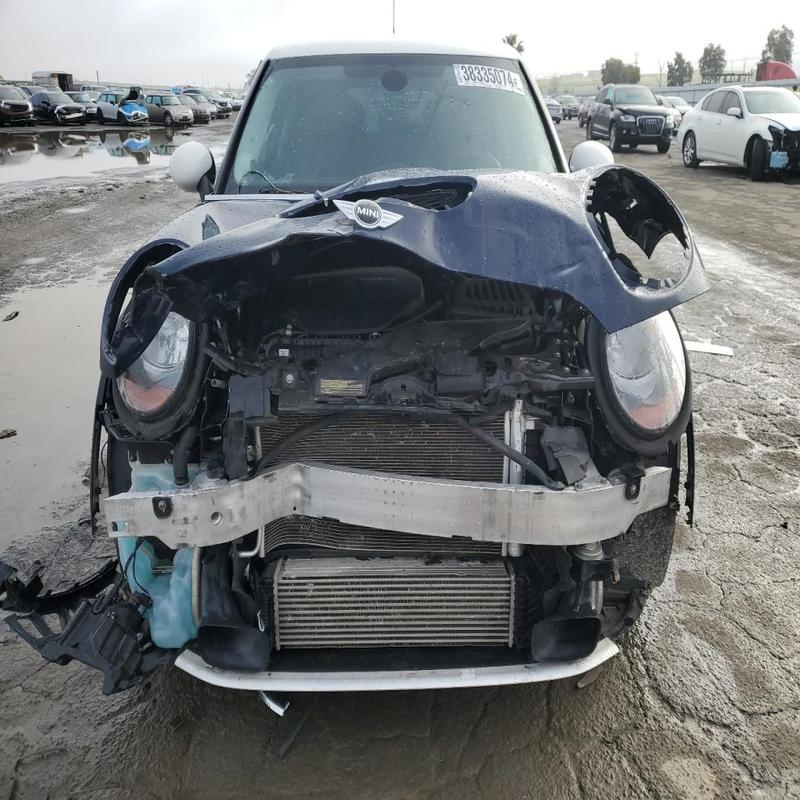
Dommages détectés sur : plaque d'immatriculation avant, pare-choc avant, capot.
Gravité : majeur